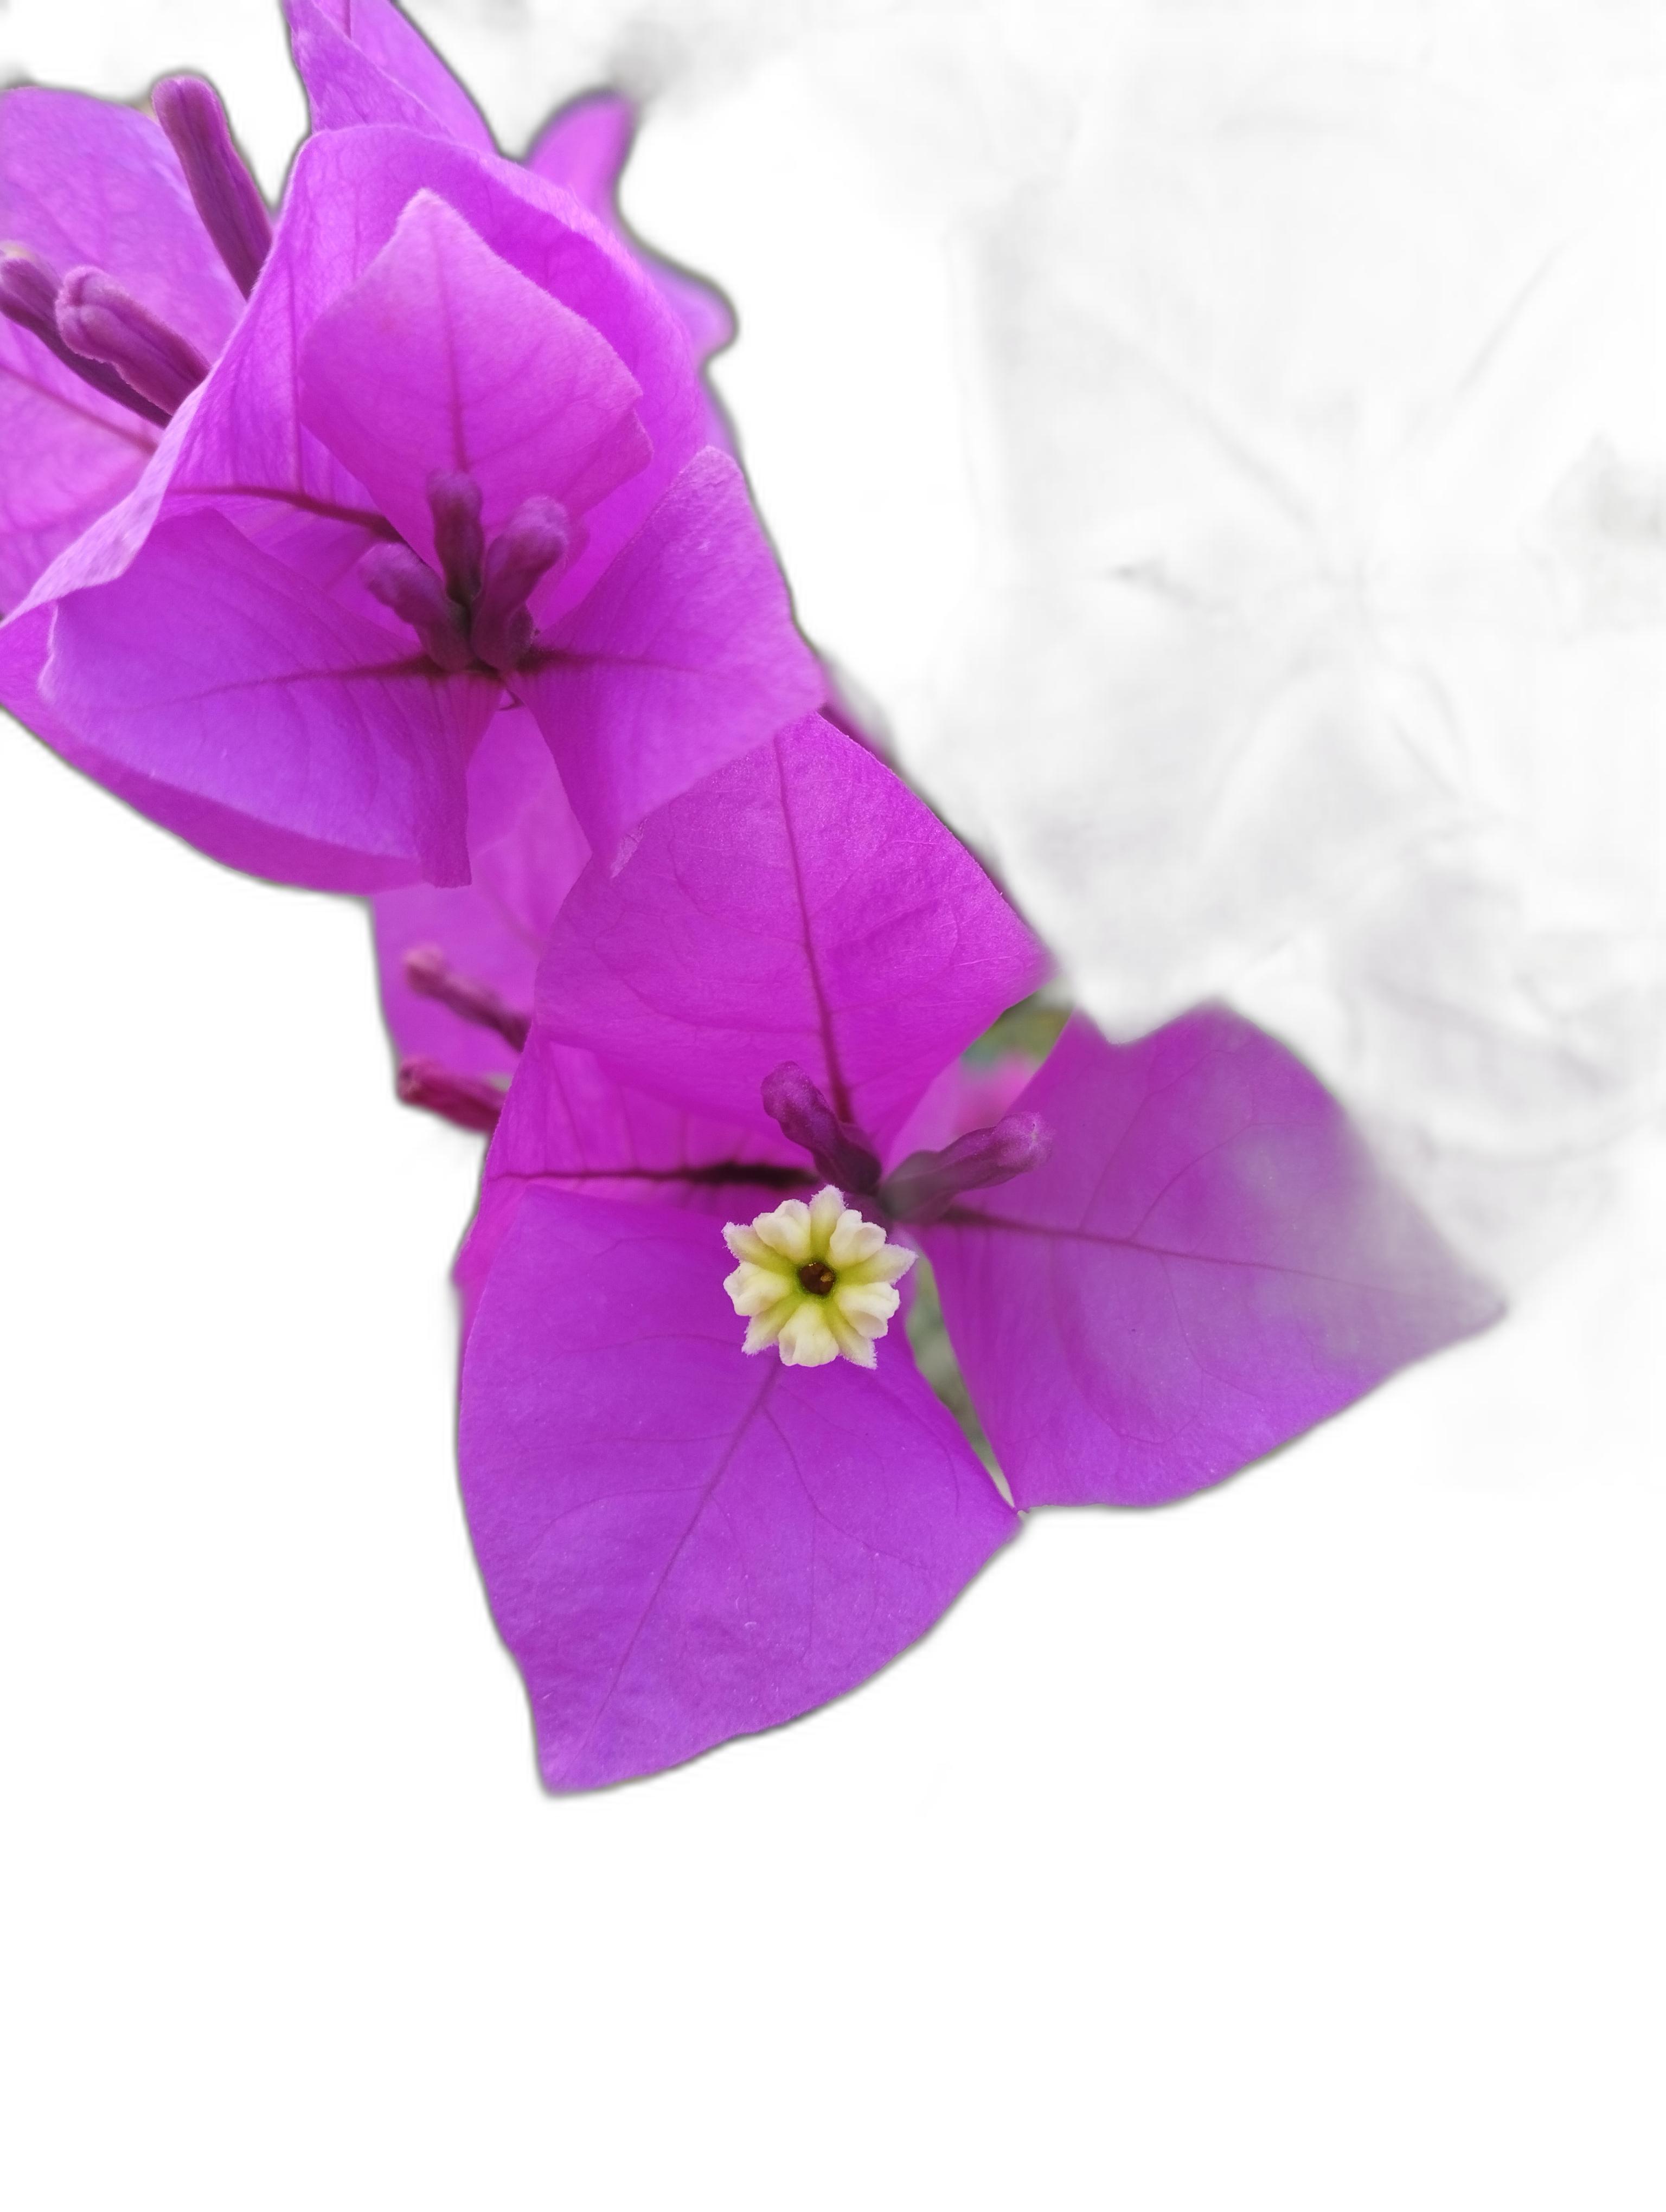
Label: Bougainvillea